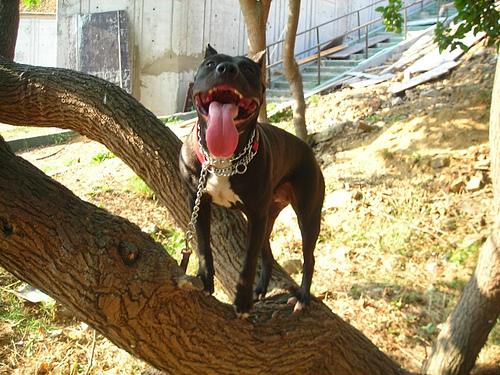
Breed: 216-n000078-American_Staffordshire_terrier